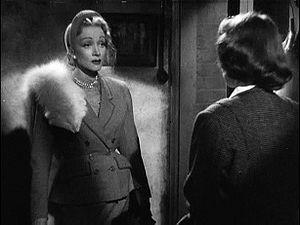
Le Grand Alibi est un film britannique réalisé par Alfred Hitchcock, sorti en 1950.